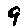
Label: 9